Walter Vaz

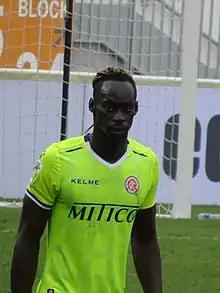
Vaz in 2018 with Biu Chun Rangers

Walter Vaz Correa (born 24 May 1990) is a French professional footballer who plays as a forward for Hong Kong First Division club South China.